Kushla Peak

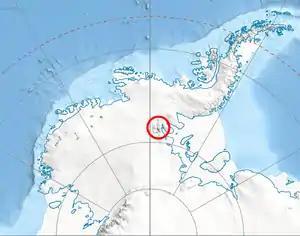
Location of Sentinel Range in Western Antarctica.

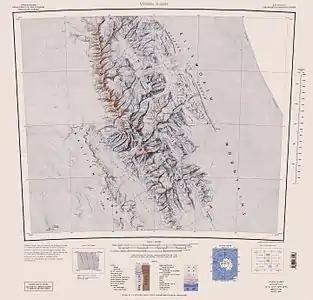
Sentinel Range map.

Kushla Peak is the peak rising to 2588 m in Veregava Ridge, central Sentinel Range in Ellsworth Mountains, Antarctica. It surmounts Berisad Glacier to the north-northwest and Hansen Glacier to the southeast.